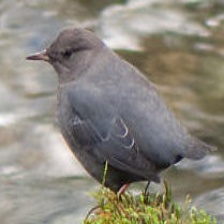
Species: AMERICAN DIPPER
Scientific name: CINCLUS MEXICANUS